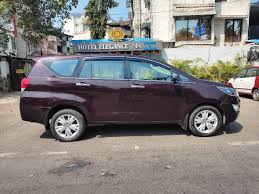
Label: noambulance